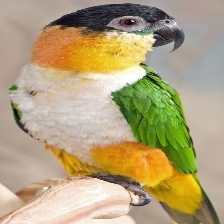
Species: BLACK HEADED CAIQUE
Scientific name: PIONITES MELANOCEPHALUS